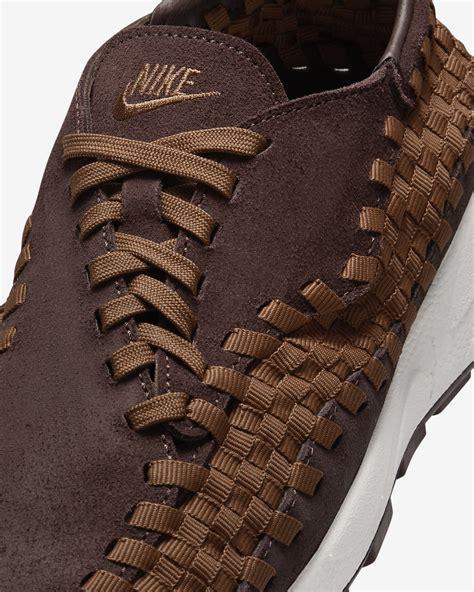
Brand: Nike
Model: Air Footscape Woven